Madeline Hurlock

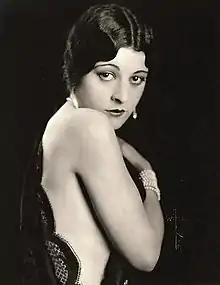
Hurlock in the 1920s

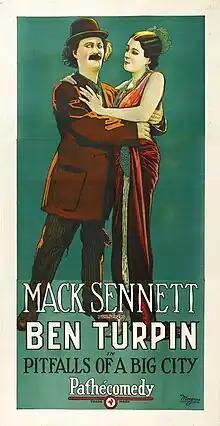
Madeline Hurlock and Ben Turpin in Pitfalls of a Big City (1923).<ref name="bridgemanimages/7213853"></ref>

Madeline Hurlock (December 12, 1897 – April 4, 1989) was an American silent film actress.